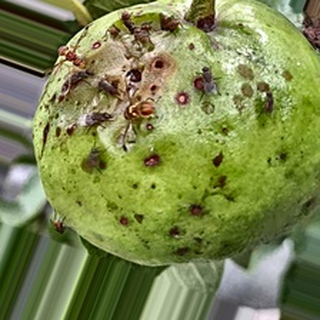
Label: guava_fruit_fly